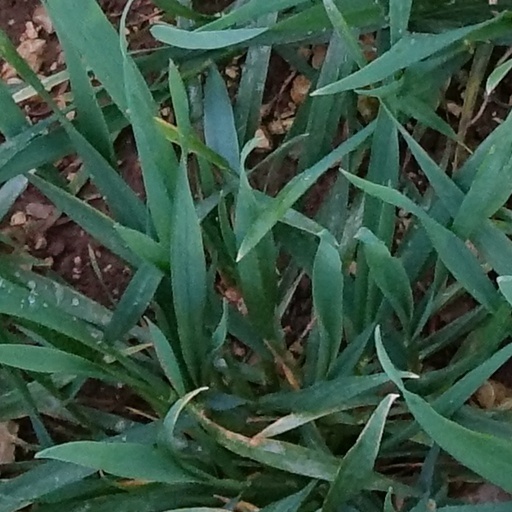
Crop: wheat